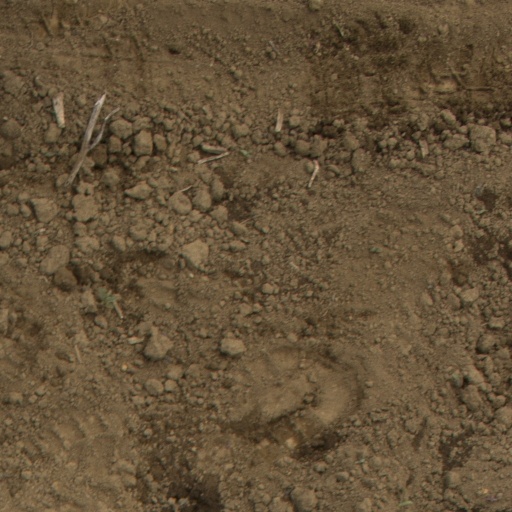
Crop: Jerusalem artichoke